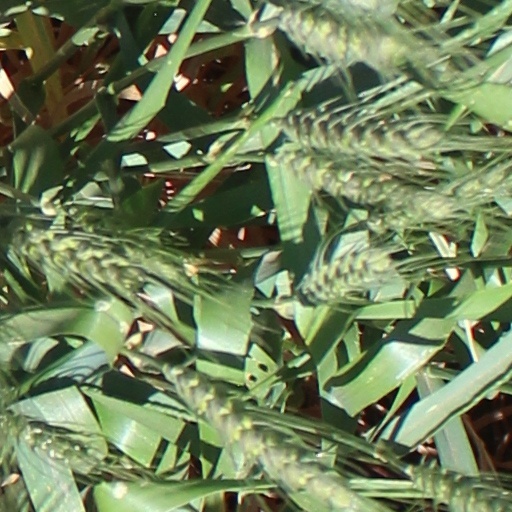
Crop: wheat